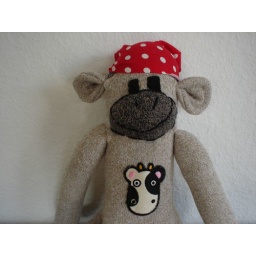
This little monkey goes to a baby girl in Holland. Mooooo!